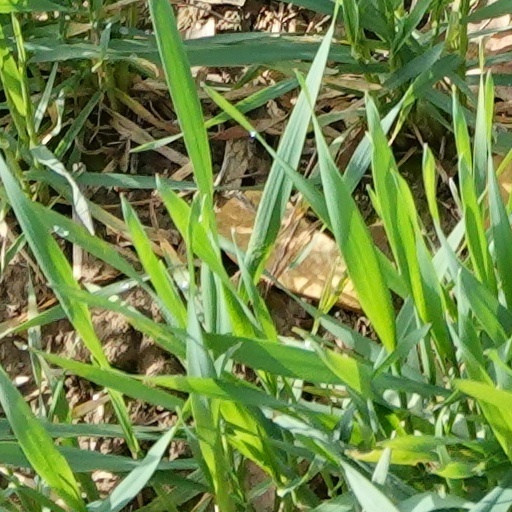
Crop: wheat